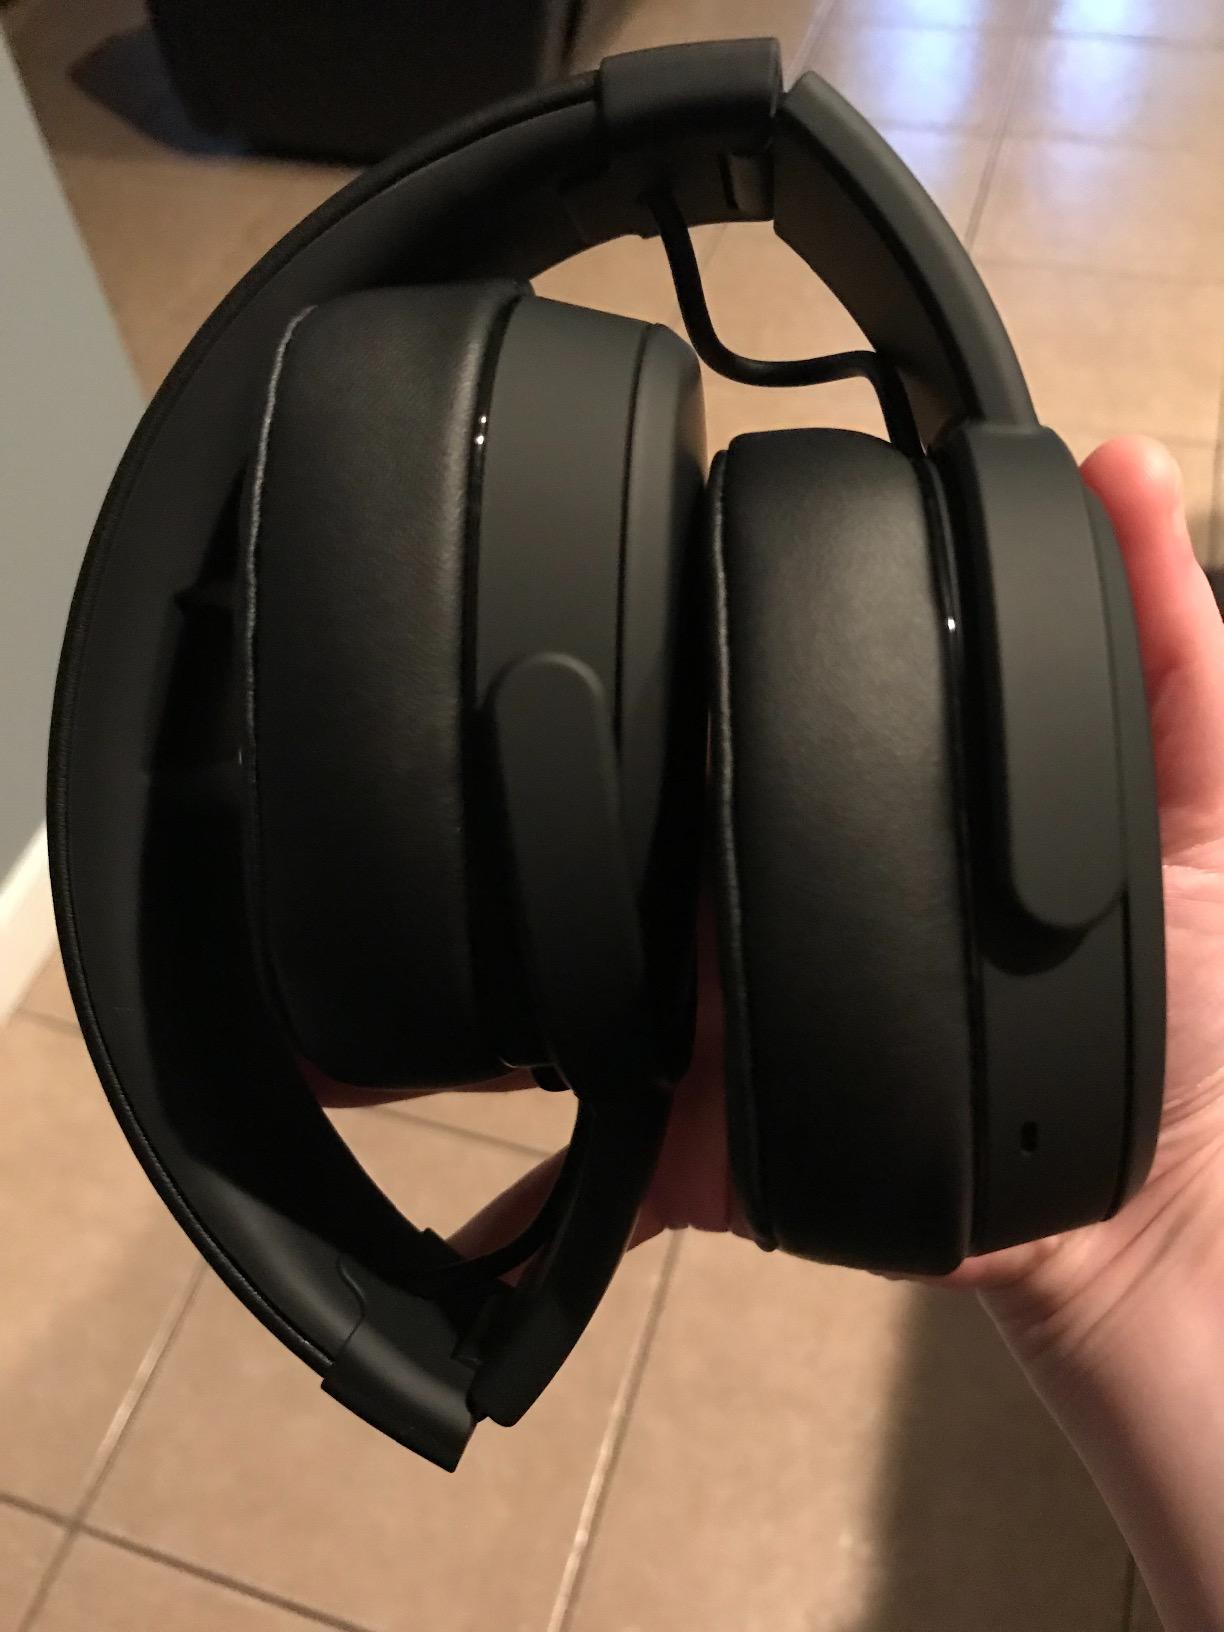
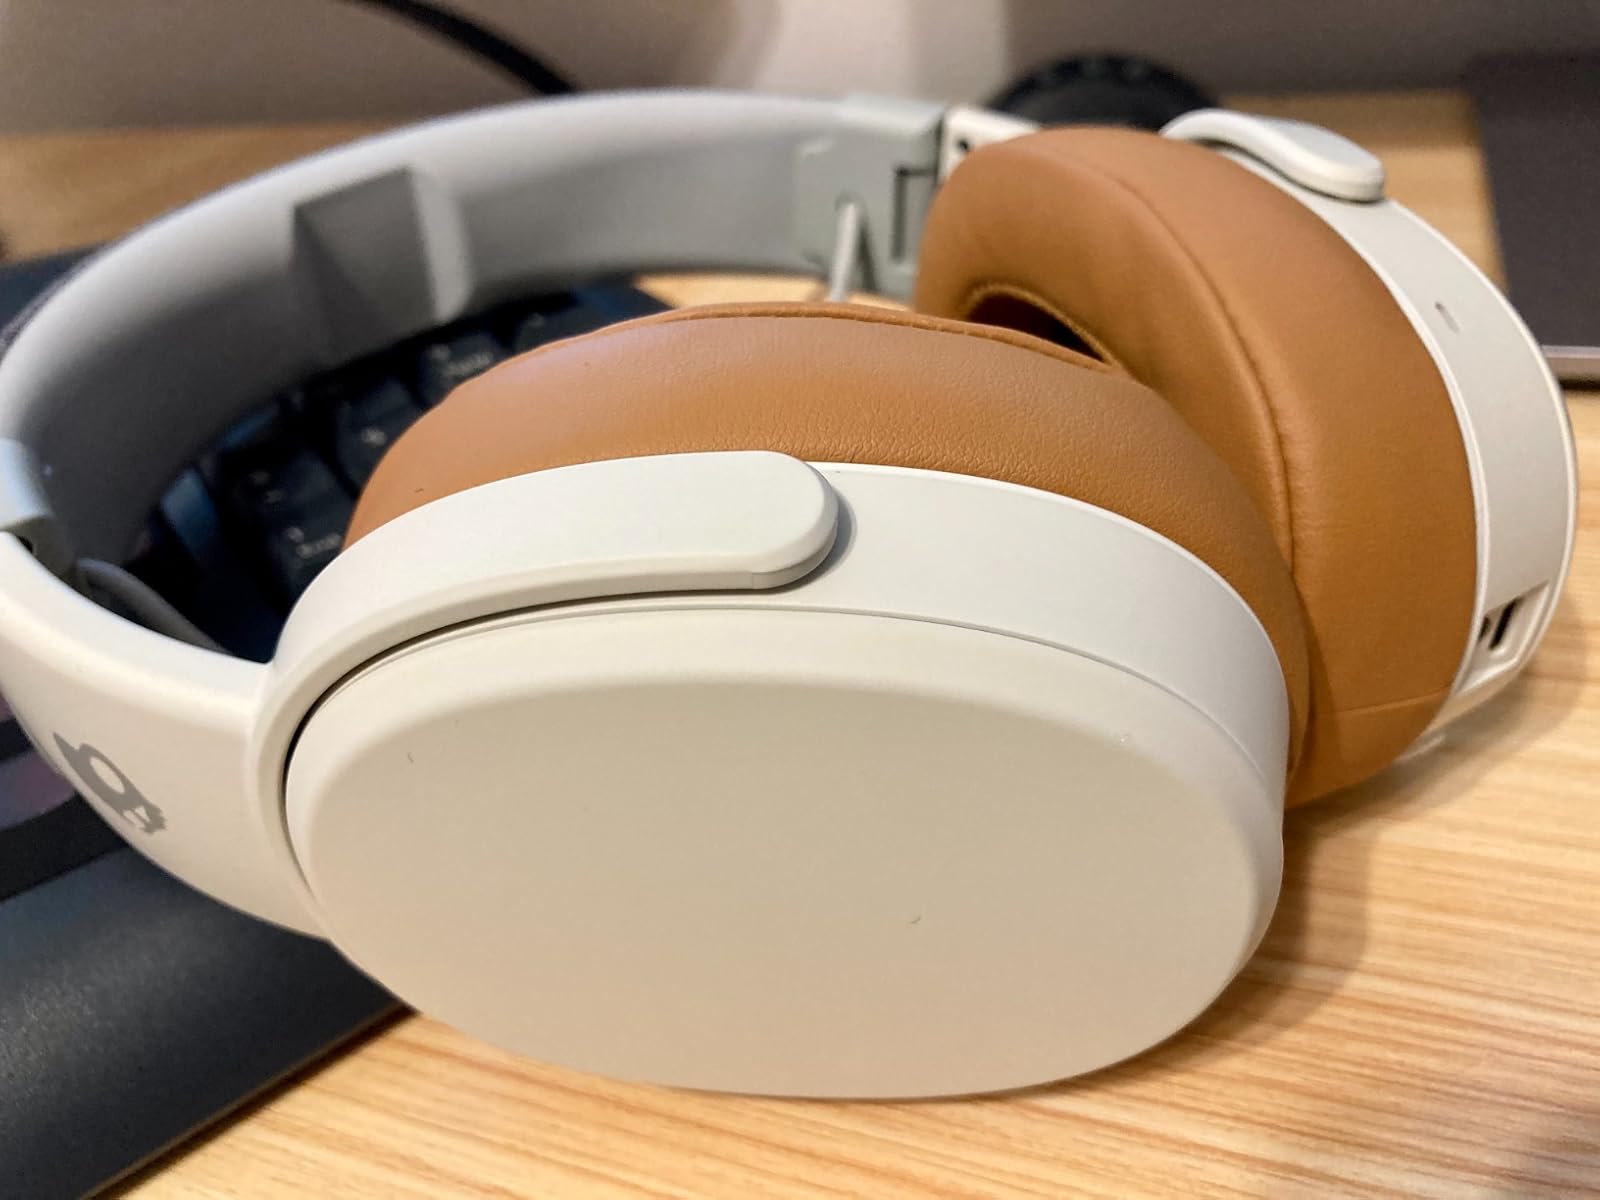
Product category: headphones
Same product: no